BBC News presentation

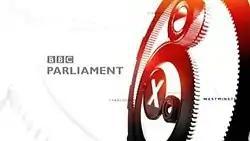
The BBC Parliament ident, used from 20 April 2009 to 10 October 2016.

In April 2009, BBC Parliament was rebranded and brought up to date and more into line with BBC News output. The new design was by Lambie-Nairn and the music was by David Lowe.